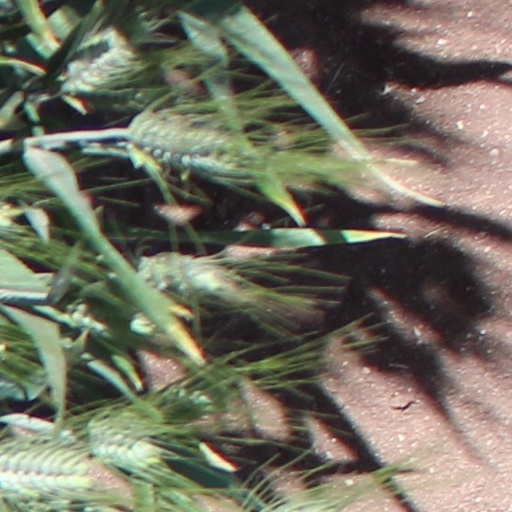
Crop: wheat